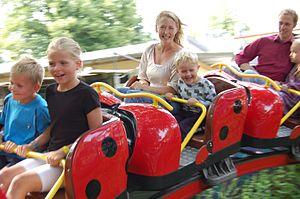
Bakken est un parc d'attractions situé à Klampenborg au Danemark, au nord de Copenhague.
Canada's Wonderland ouvert au public le 23 mai.
Ocean Park Hong Kong